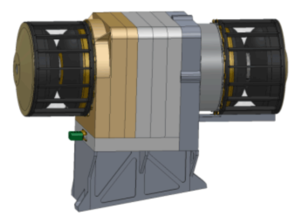
Parker Solar Probe Diagram instrument SWEAP-SPAN-A+
La sonde solaire Parker ou PSP, antérieurement NASA Solar Probe puis Solar Probe Plus, est un observatoire solaire spatial développé par l'agence spatiale américaine, la NASA, dont le lancement a eu lieu le 12 août 2018. Son objectif est d'étudier la couronne solaire, partie extérieure de l'atmosphère du Soleil qui s'étend jusqu'à plusieurs millions de kilomètres de l'astre. L'échauffement de la couronne solaire et l'accélération du vent solaire qui en émane sont deux phénomènes découverts au milieu du XXᵉ siècle qui résultent de processus aujourd'hui mal compris. Pour résoudre ces énigmes, Parker Solar Probe va étudier la région inexplorée de l'espace située à moins de 0,3 unité astronomique du Soleil. Durant la phase de recueil des données qui doit durer de 2018 à 2025, l'observatoire solaire circule sur une orbite de faible inclinaison orbitale dont le périhélie se trouve près du Soleil et l'aphélie se situe au niveau de l'orbite de Vénus. L'assistance gravitationnelle de cette planète est utilisée pour réduire progressivement le périhélie. L'observatoire spatial doit effectuer 24 passages à moins de 0,17 UA dont trois à moins de 0,045 UA.